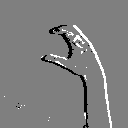
ASL letter: c